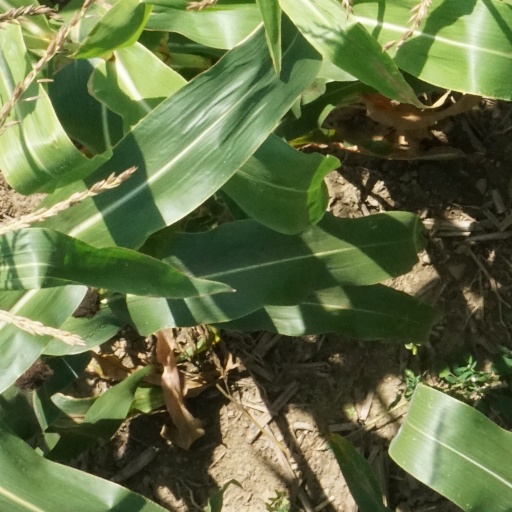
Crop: maize; corn